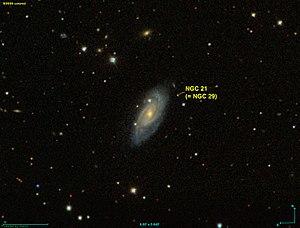
Image créée à l'aide du logiciel Aladin Sky Atlas du Centre de Données astronomiques de Strasbourg et des données de SDSS (Sloan Digital Sky Survey).
NGC 21 ou NGC 29 est une galaxie spirale intermédiaire située dans la constellation d'Andromèdeà environ 213 millions d'années-lumière de la Voie lactée. Cette galaxie a été découverte par l'astronome germano-britannique William Herschel en 1790 et elle a été inscrite au catalogue NGC sous la cote NGC 29. L'astronome américain Lewis Swift a observé cette même galaxie le 20 septembre 1885 et elle a été inscrite au catalogue NGC sous la cote NGC 21.